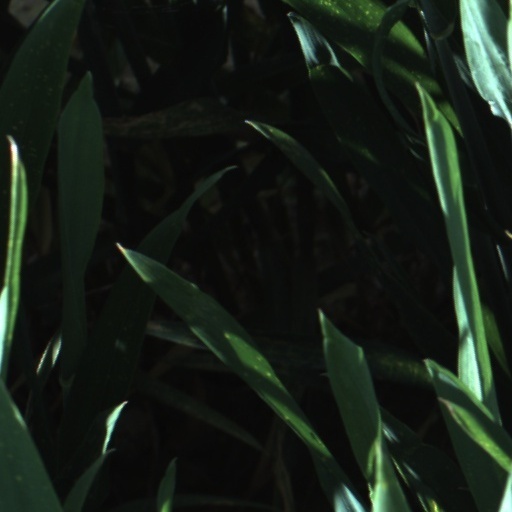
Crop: wheat